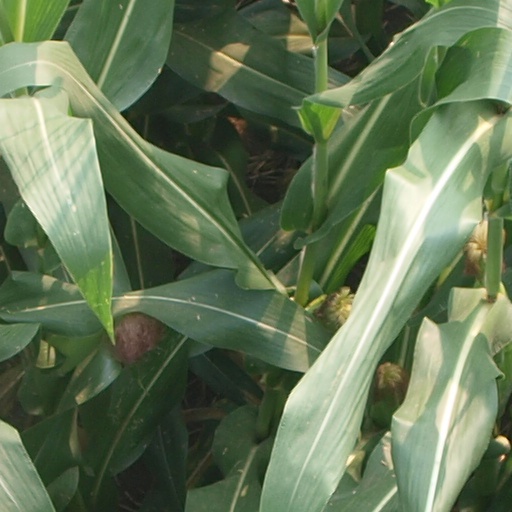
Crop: maize; corn